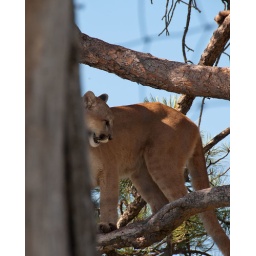
mountain lion at Bear Country USA in the Black Hills